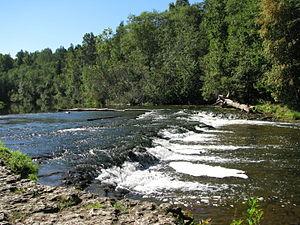
L'Abava est une rivière de Lettonie, l'affluent droit et le plus grand de la Venta. Située dans la région de Courlande, elle traverse les cantons de Tukums, Kandava, Talsi et Kuldīga. Sa longueur est de 129 km et la largeur du bassin de 2 042 m².